Yule

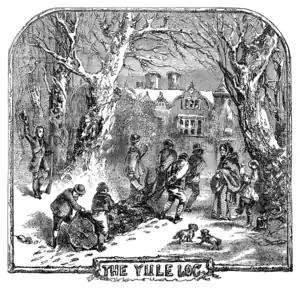
Hauling a Yule log in 1832

Yule is a winter festival historically observed by the Germanic peoples that was incorporated into Christmas during the Christianisation of the Germanic peoples. In present times adherents of some new religious movements (such as Modern Germanic paganism) celebrate Yule independently of the Christian festival. Scholars have connected the original celebrations of Yule to the Wild Hunt, the god Odin, and the heathen Anglo-Saxon ("Mothers' Night"). The term "Yule" and cognates are still used in English and the Scandinavian languages as well as in Finnish and Estonian to describe Christmas and other festivals occurring during the winter holiday season. Furthermore, some present-day Christmas customs and traditions such as the Yule log, Yule goat, Yule boar, Yule singing, and others may have connections to older pagan Yule traditions.